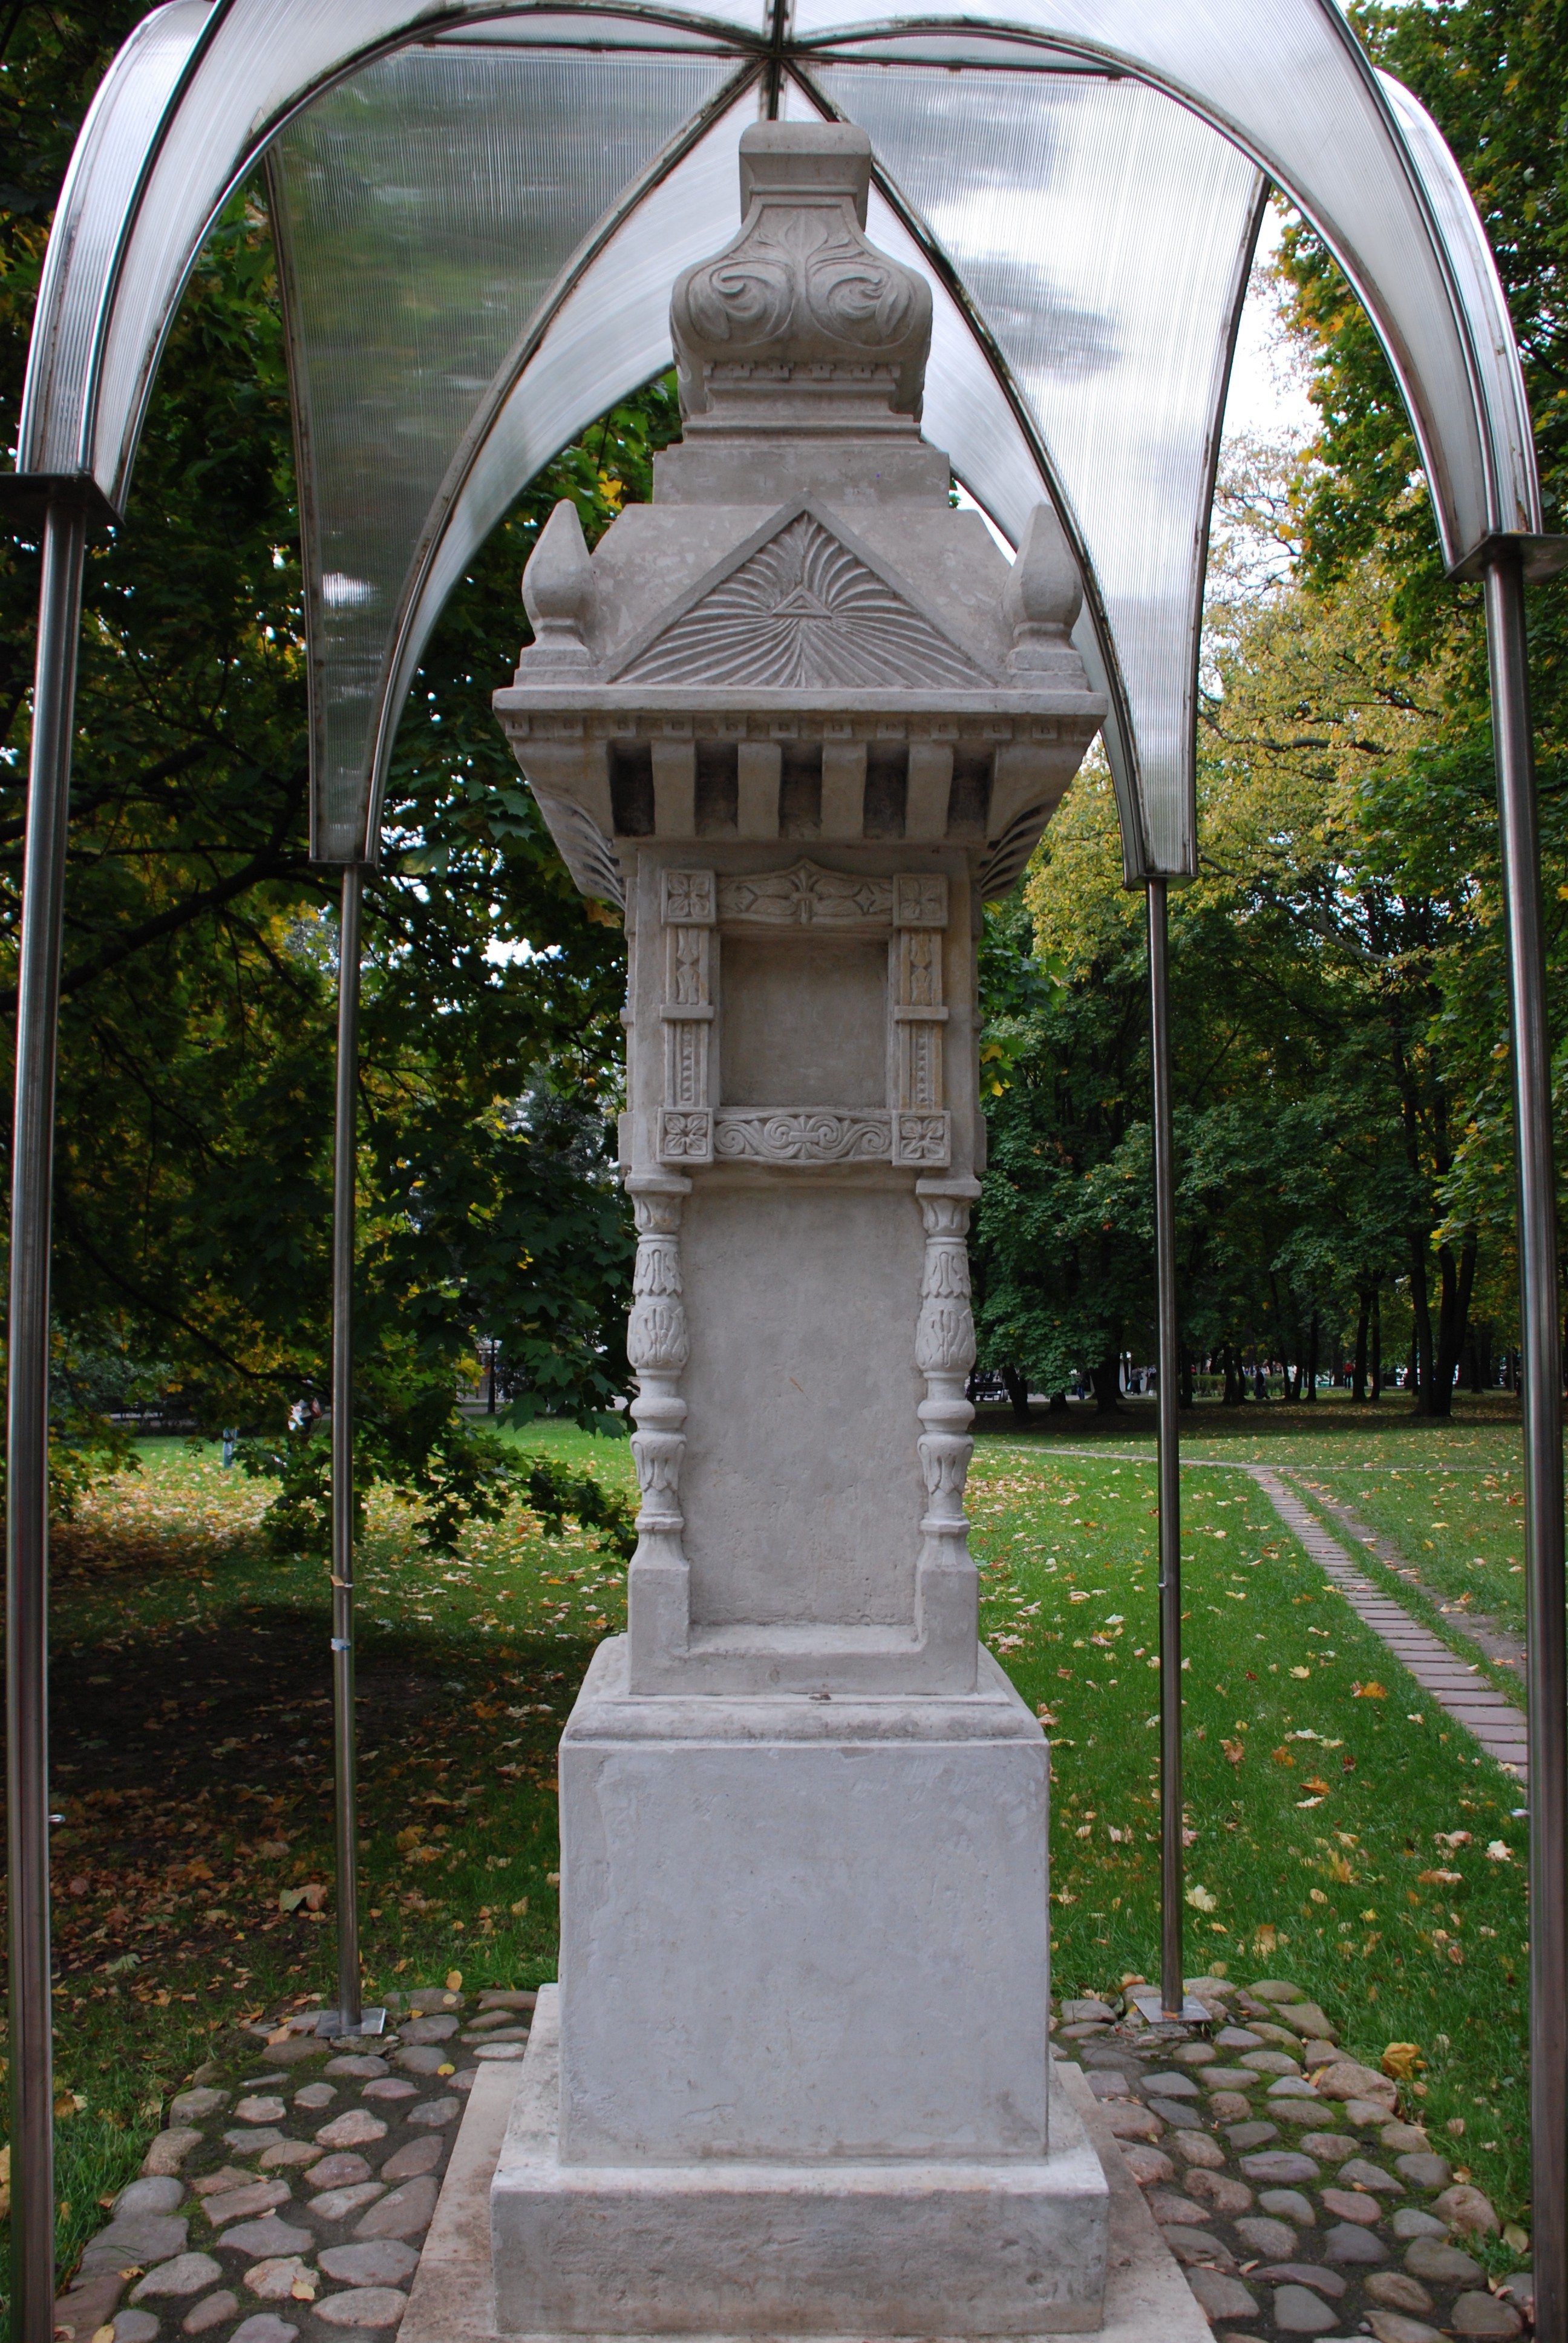
architecture, monument, arch, column, cemetery, sculpture, memorial, art, shrine